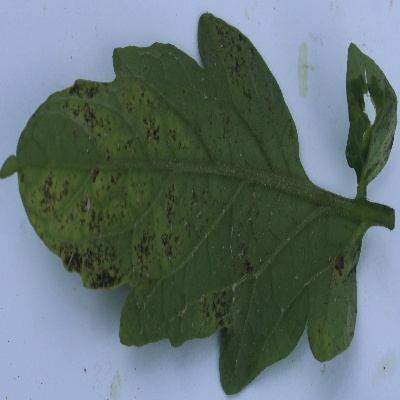
Crop: Tomato
Condition: septoria leaf spot